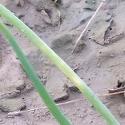
Crop: Onion
Condition: alternaria-d